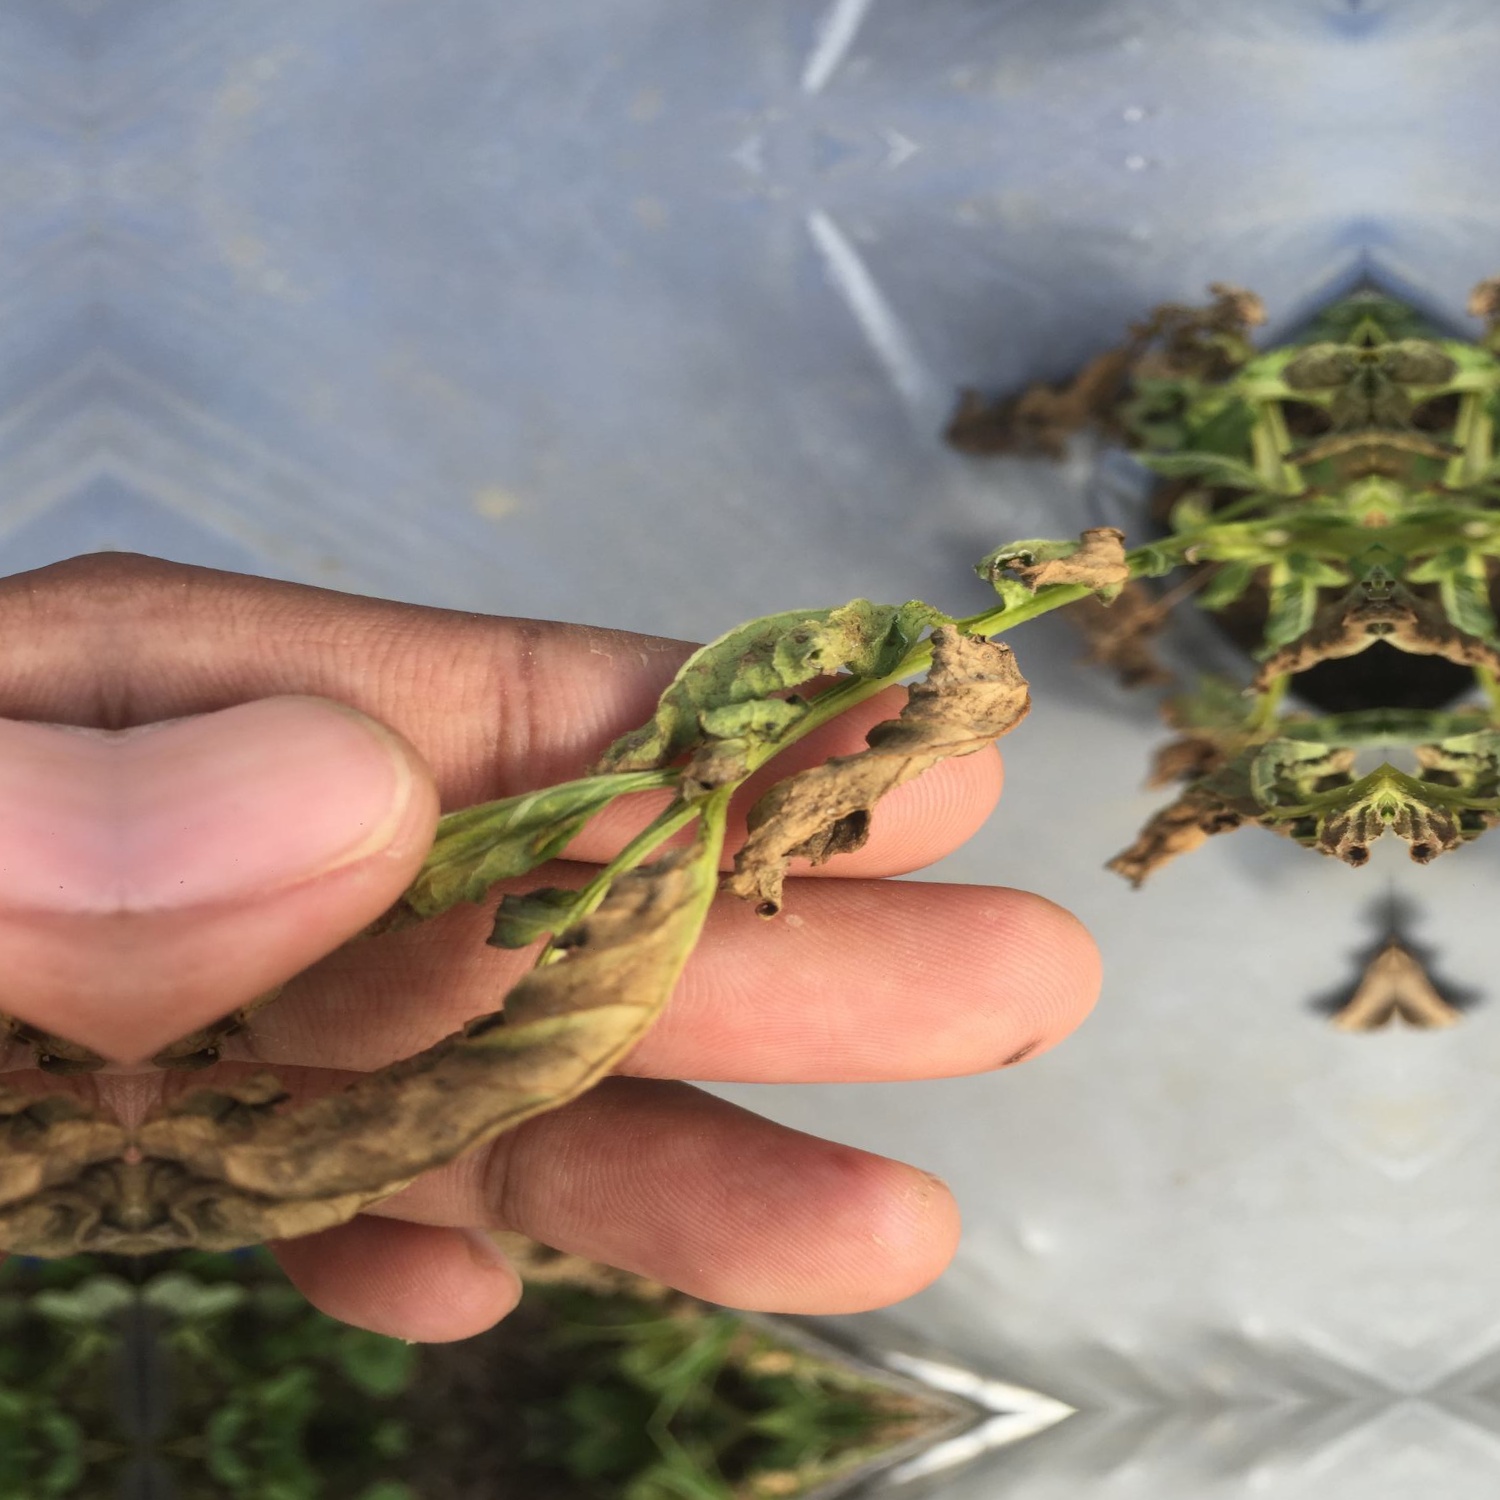
Etiqueta: Pudricion_Parda